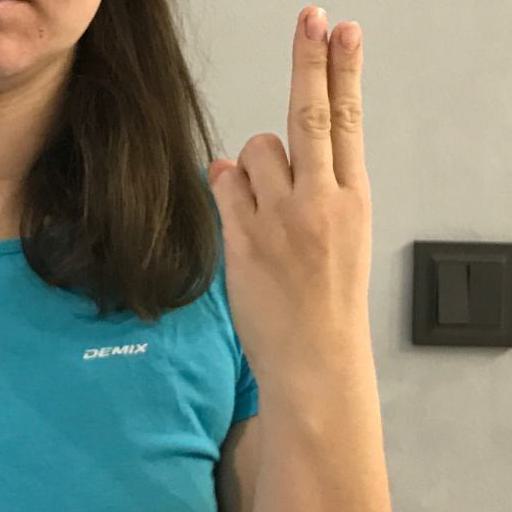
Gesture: two_up_inverted